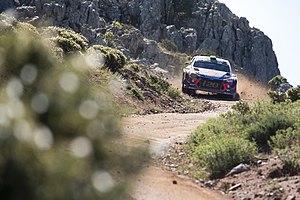
Le Rallye de Sardaigne 2018 est le 7ᵉ rallye du Championnat du monde des rallyes 2018 et la 15ᵉ édition de l’épreuve. Il se déroule sur 20 épreuves spéciales. Il est remporté par le duo belge Thierry Neuville et Nicolas Gilsoul, remportant le rallye lors de l’ultime spéciale en devançant leurs rivaux aux championnats Sébastien Ogier et Julien Ingrassia de seulement 0 s 7.